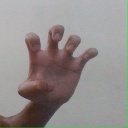
अक्षर: झ